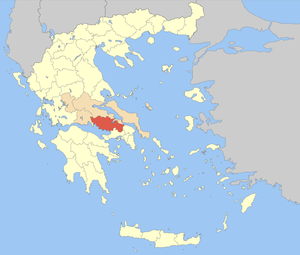
Boiotien
Bioitiens placering på et kort over nutidens Grækenland
Boiotien eller Bøotien er et landskab i Mellemgrækenland nord for Athen.